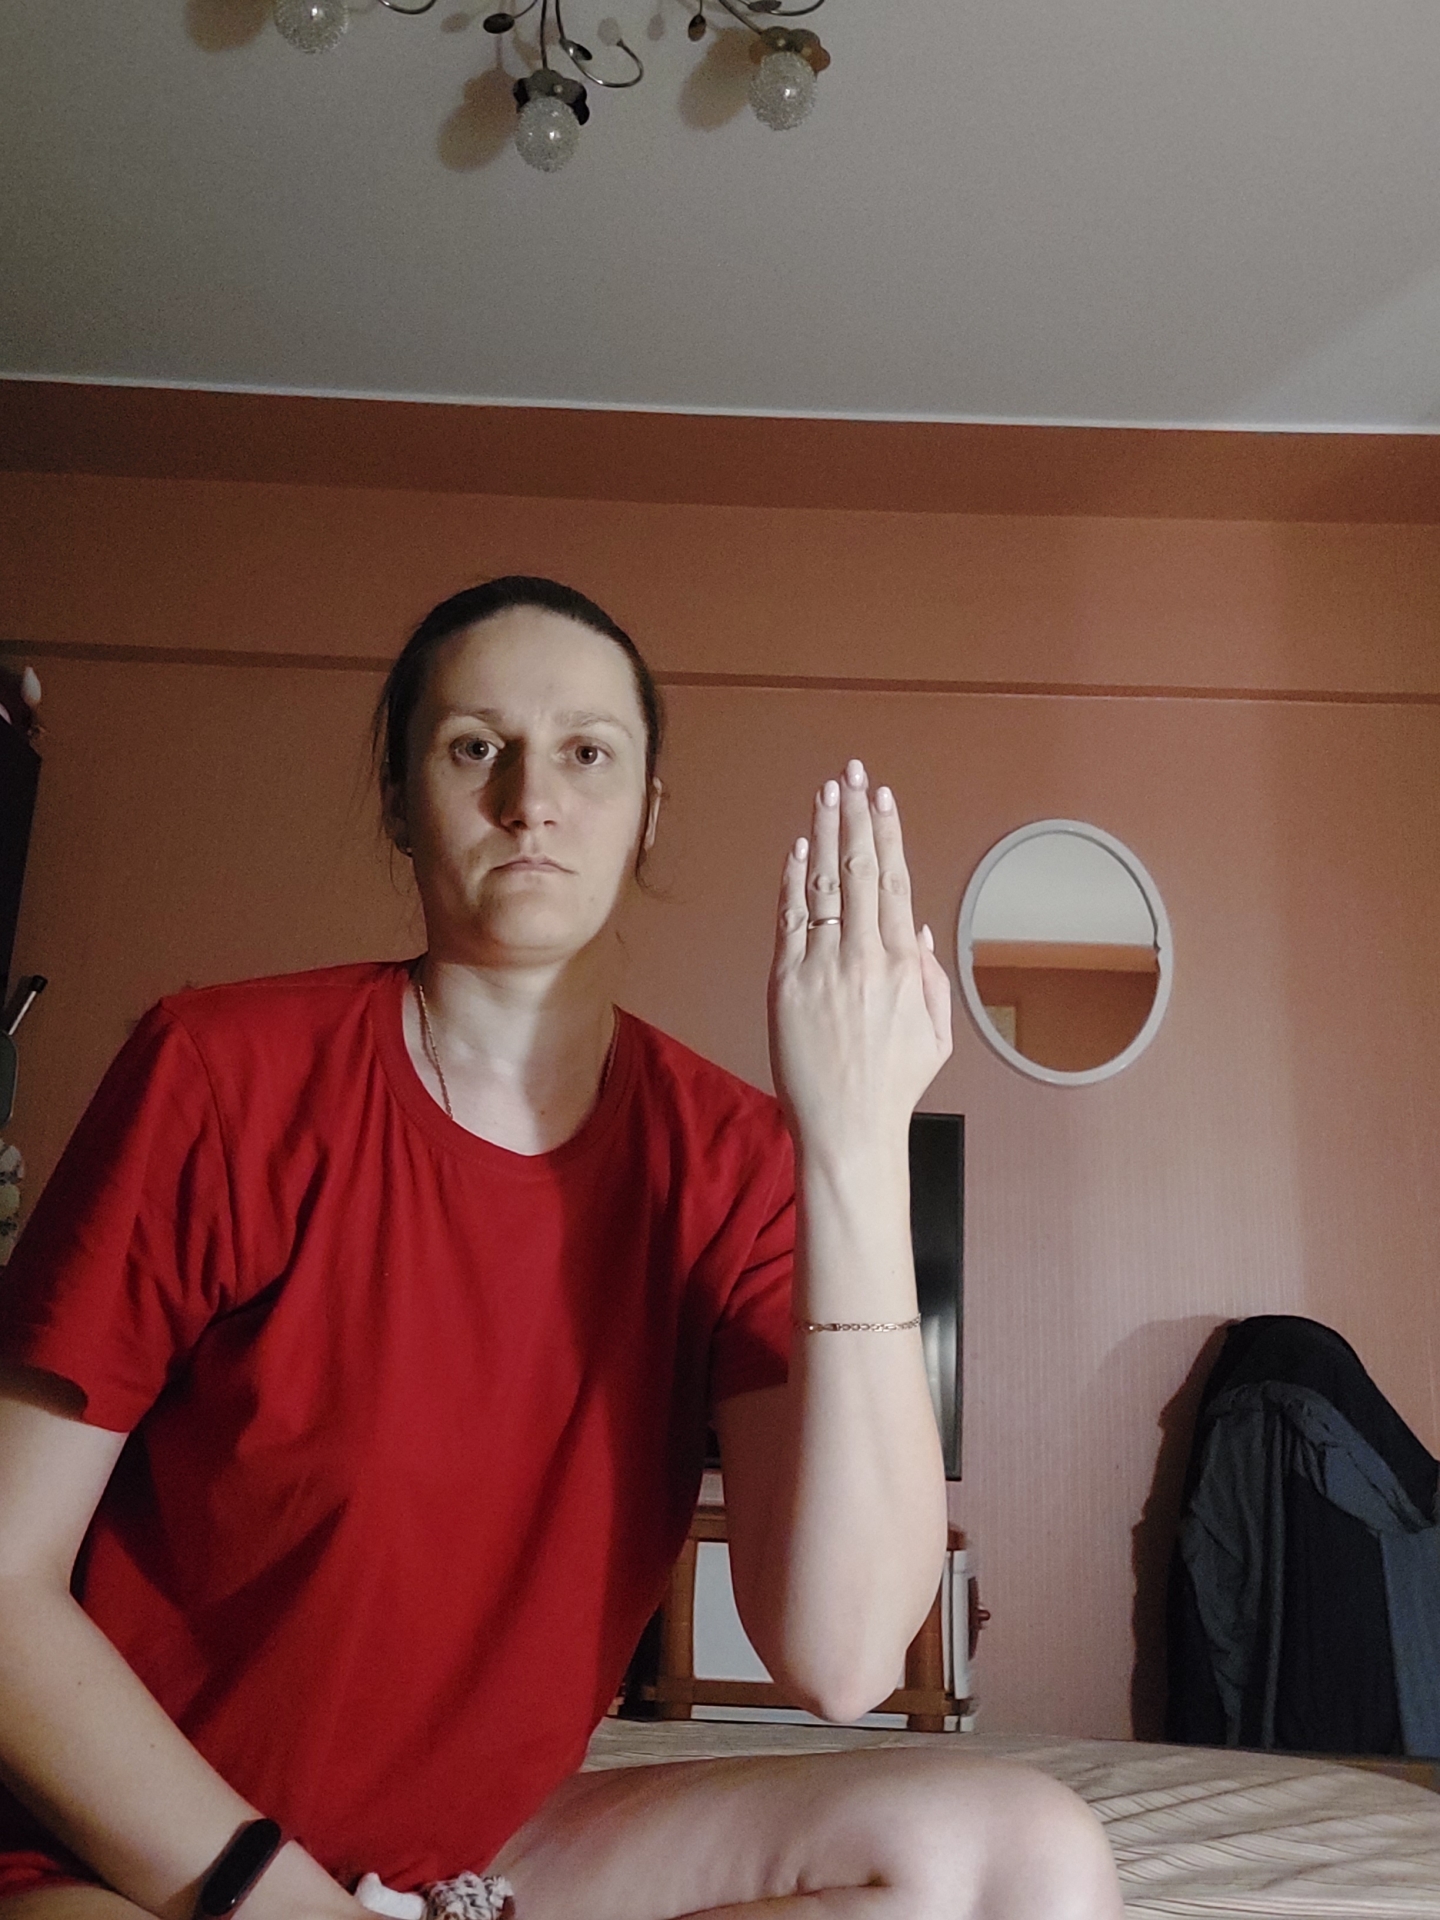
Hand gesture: stop_inverted